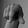
ASL letter: Q